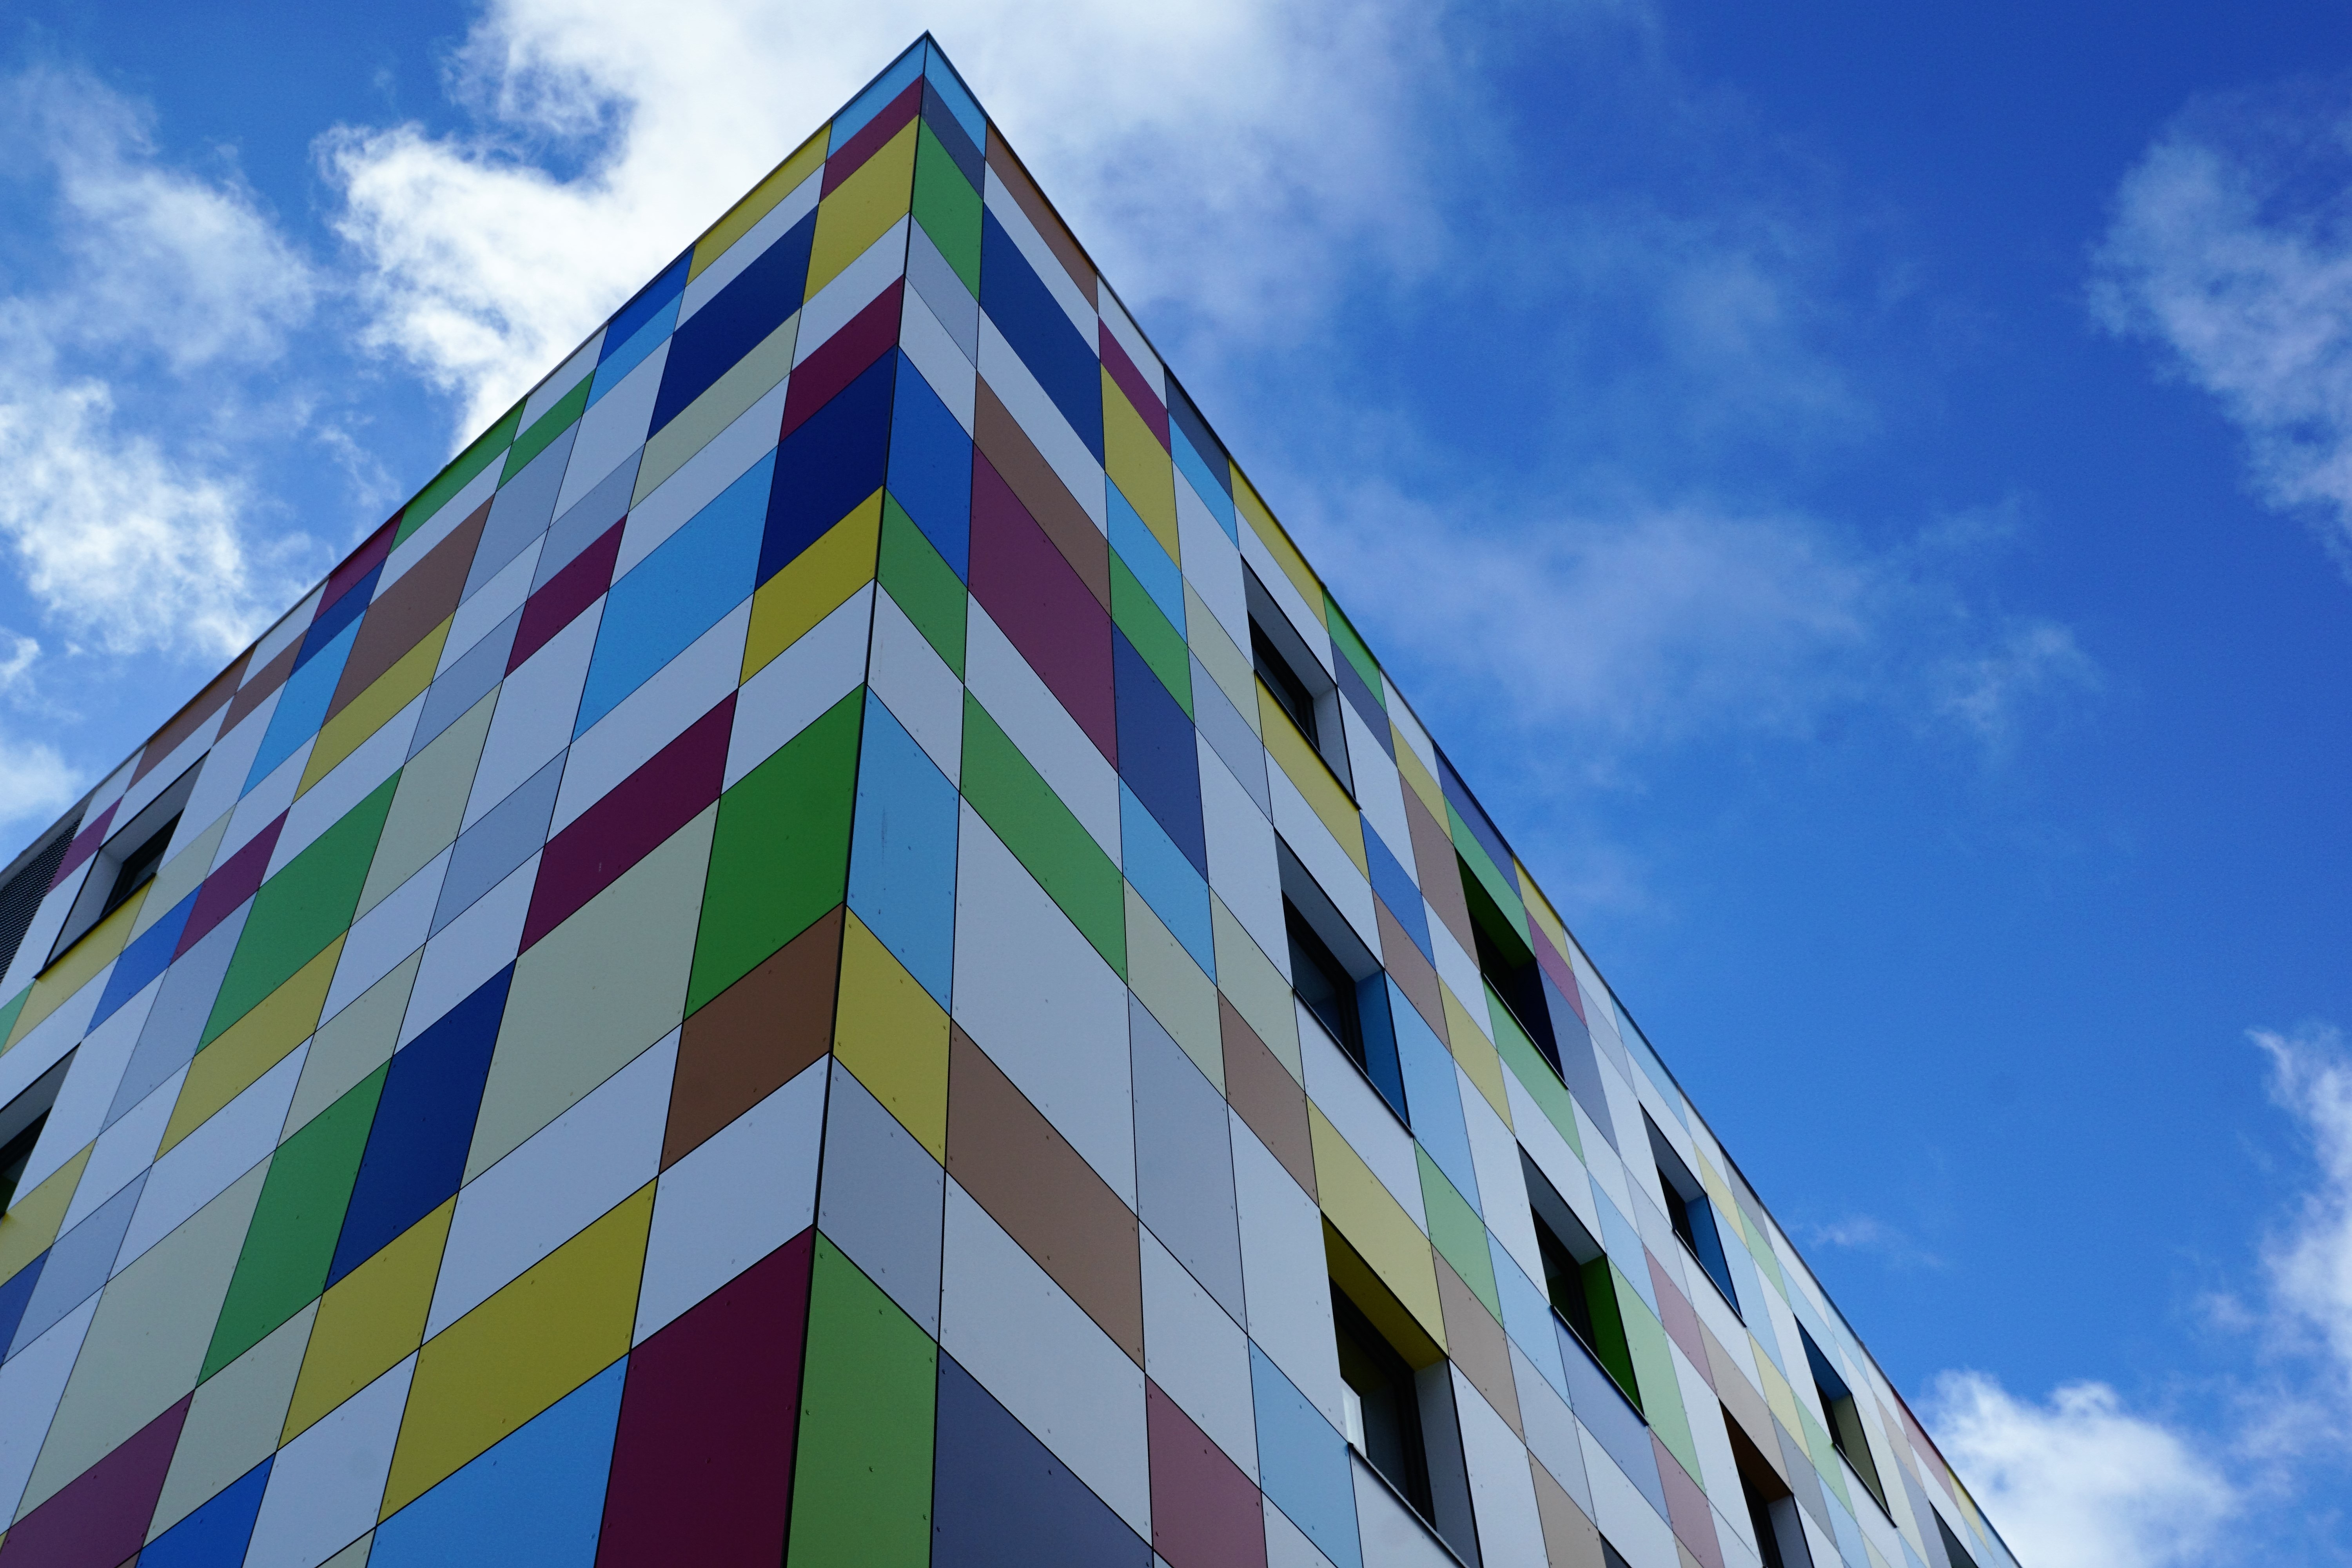
cloud, architecture, sky, white, home, skyscraper, line, red, color, flag, landmark, facade, blue, colorful, yellow, tower block, gun, germany, charlie, shape, hotel tuttlingen, charly's